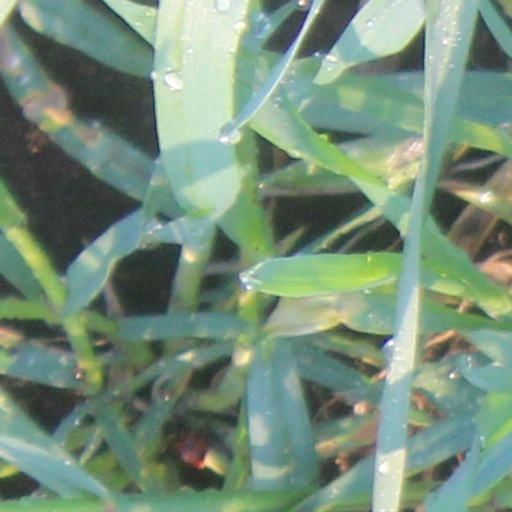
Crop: wheat